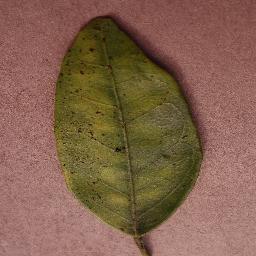
Label: Orange___Haunglongbing_(Citrus_greening)